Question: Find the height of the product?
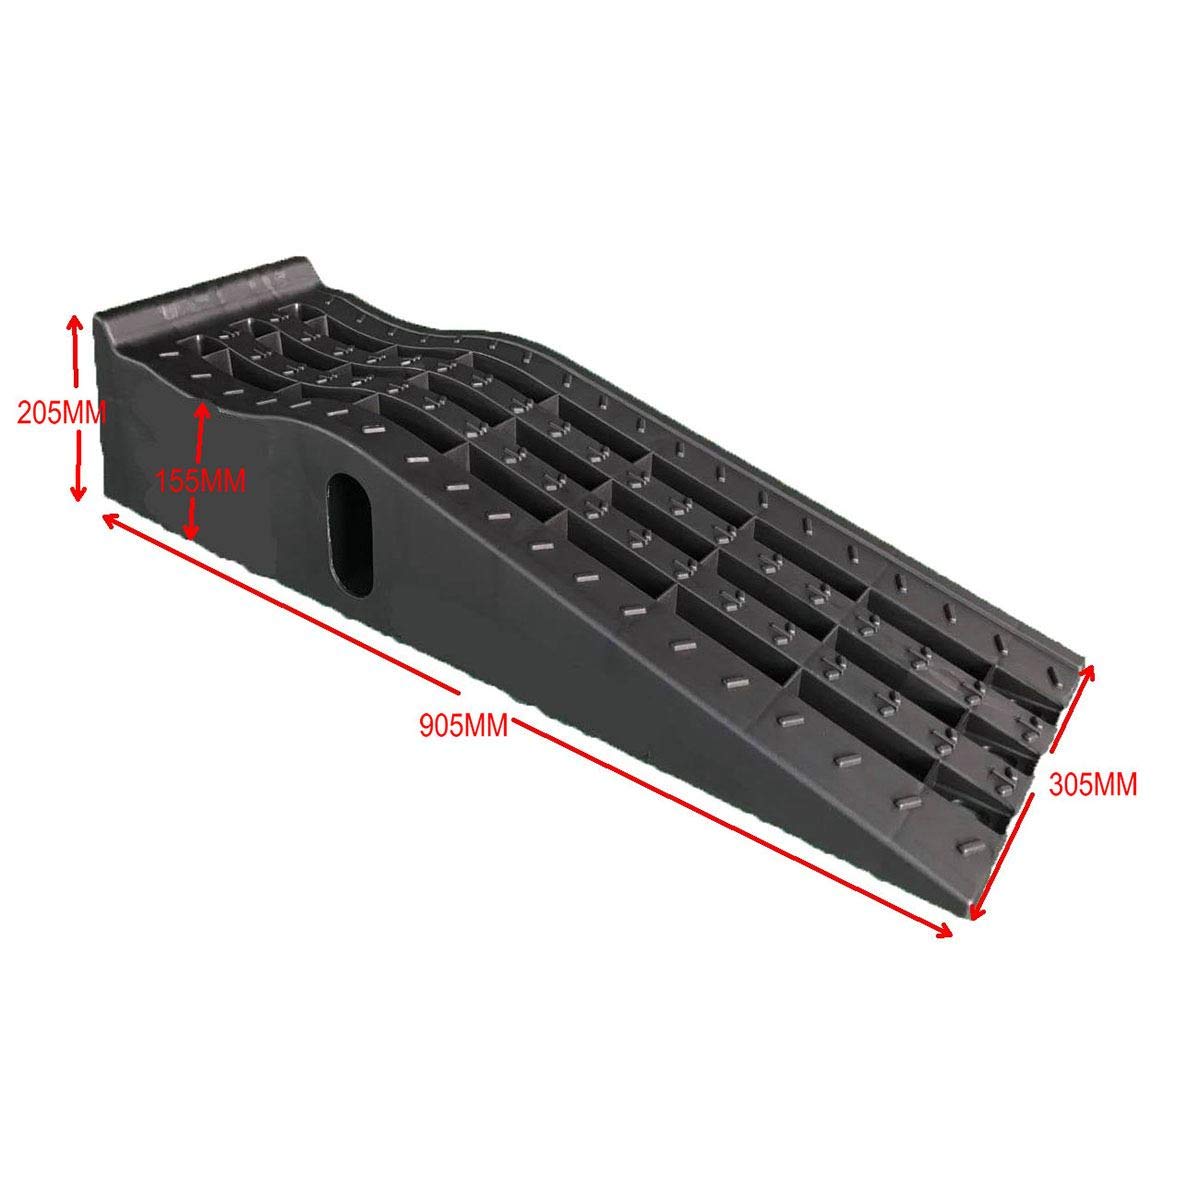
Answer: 205.0 millimetre